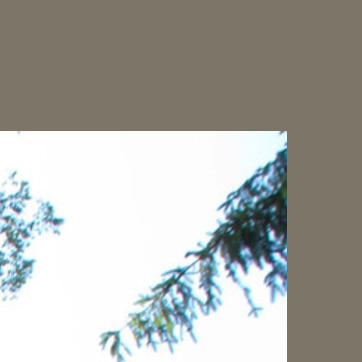
Material: sky